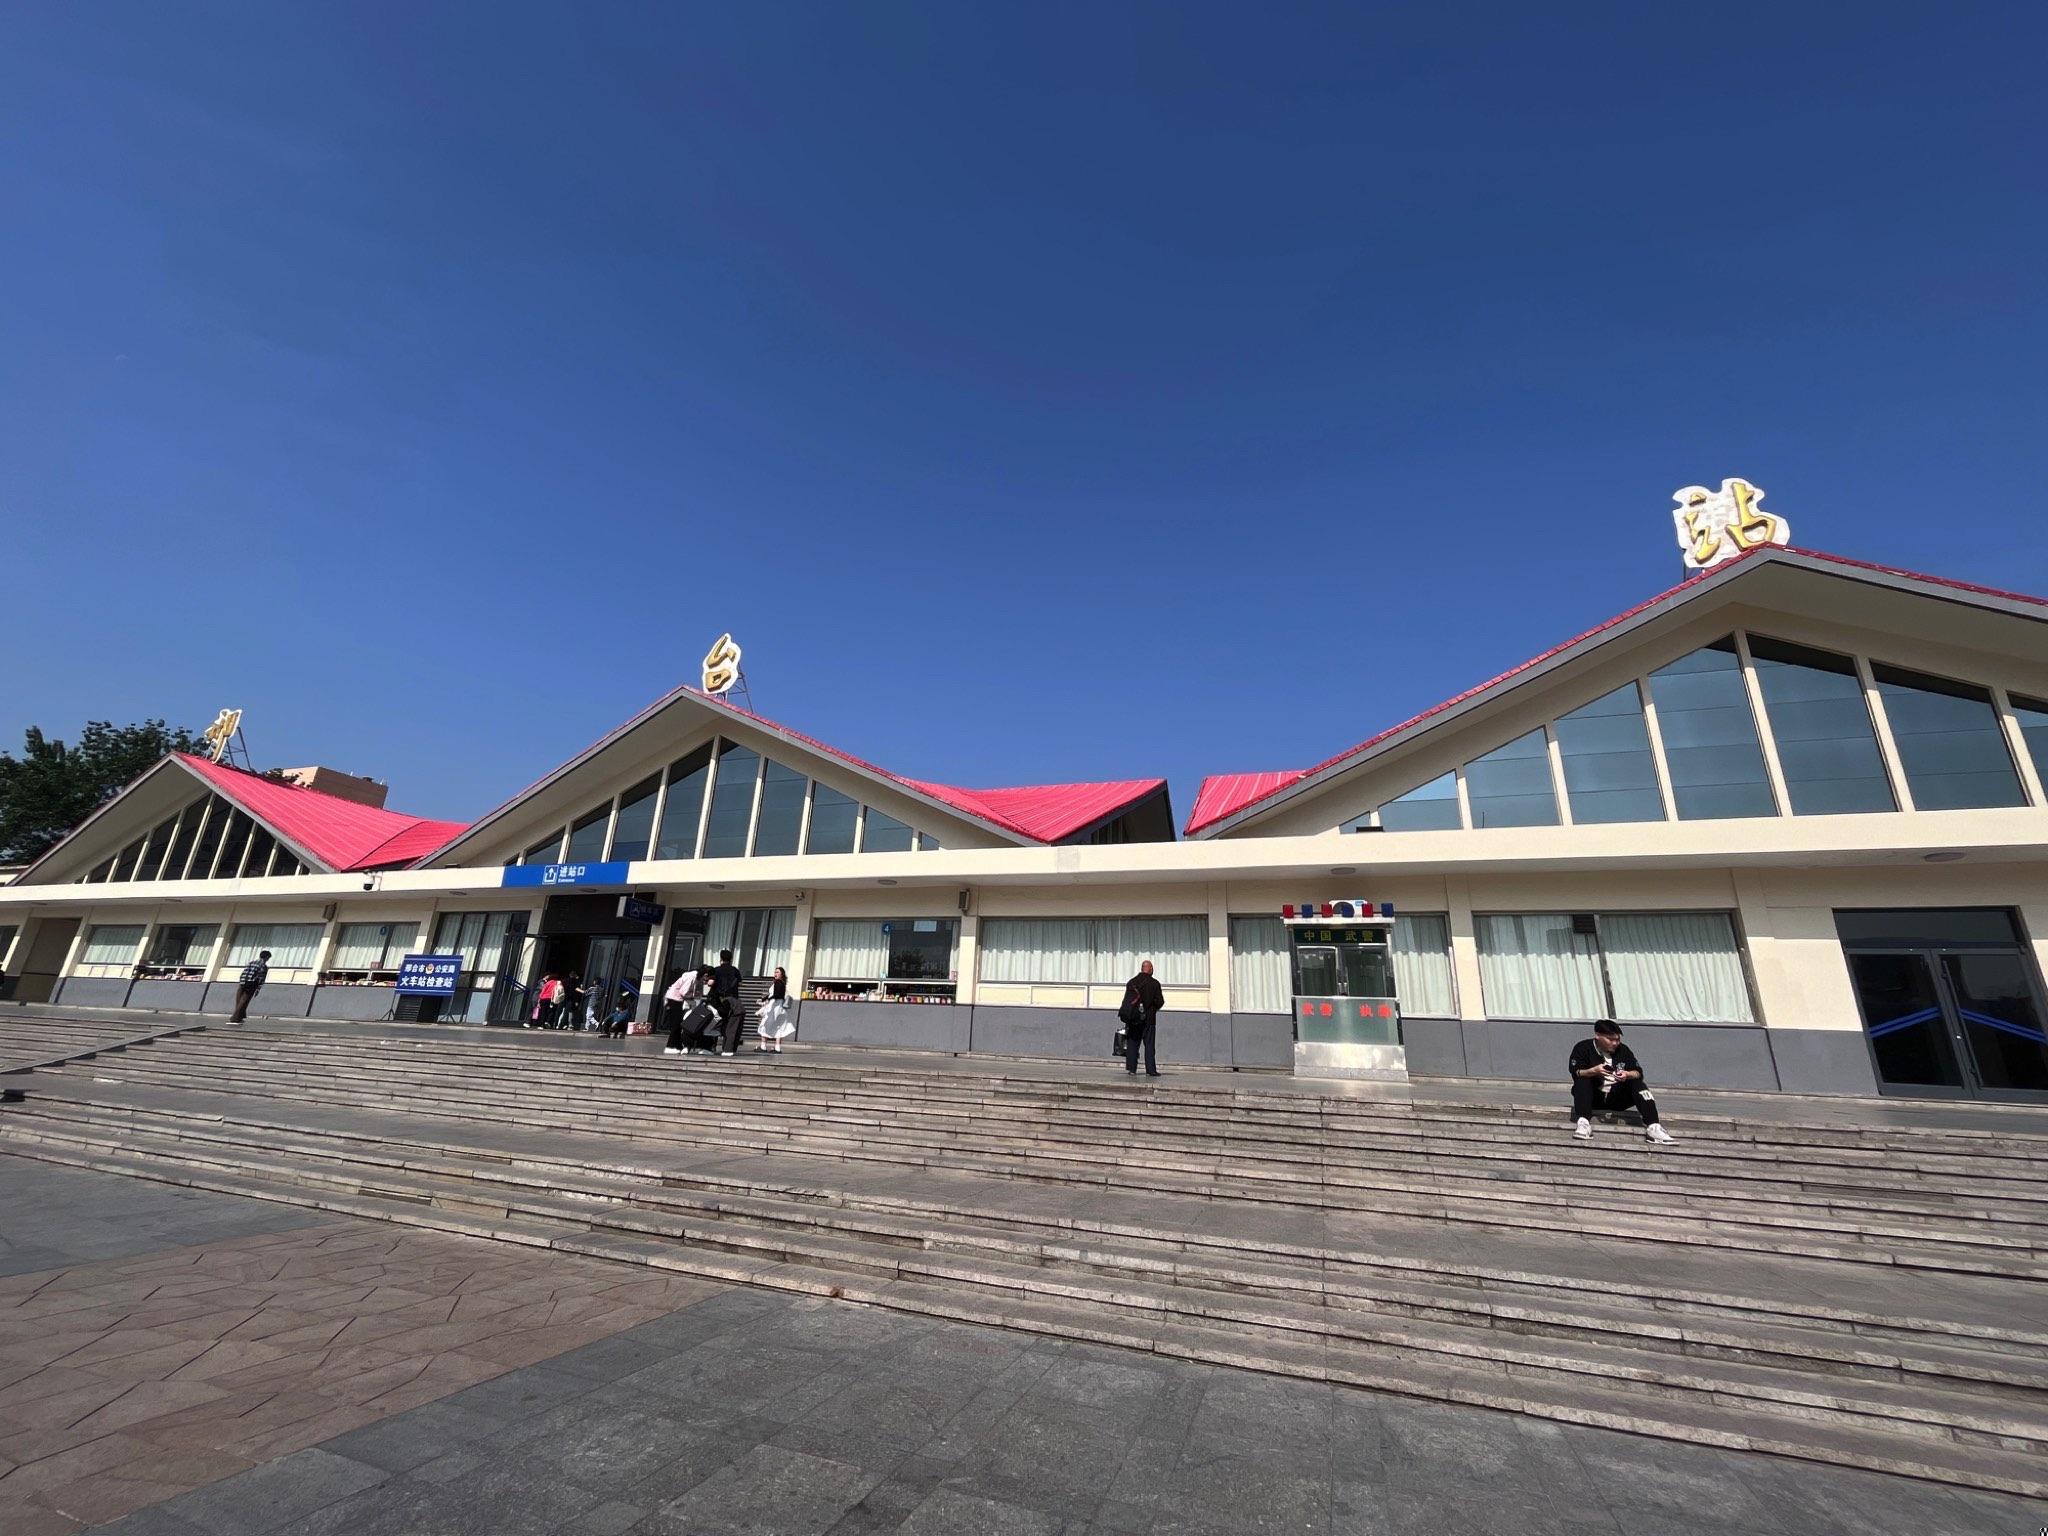
地标名称：邢台站
所在城市：邢台市·桥东区